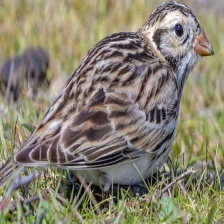
Species: SMITHS LONGSPUR
Scientific name: CALCARIUS PICTUS